Handsome Devil (film)

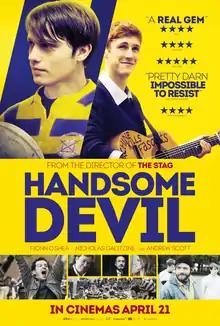
Theatrical release poster

Handsome Devil is a 2016 Irish coming-of-age comedy-drama film written and directed by John Butler. It centres around Ned (Fionn O'Shea), an ostracised teenager at an elite, rugby-obsessed, all-boys boarding school in Ireland. Ned's unlikely friendship with his new roommate Conor (Nicholas Galitzine), the school's star rugby player, is tested by those around them. The film features themes of homosexuality, while examining hypocrisy and snobbery in the Irish private school system. It was shot on location in Castleknock College, and is based on Butler's own experiences attending Blackrock College in the 1980s.